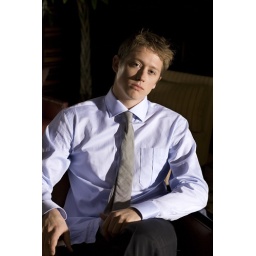
Chip in a dress shirt